Williams and Woods

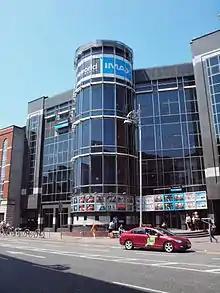
Cineworld cinema at the site of the former Williams and Woods operations

By the 1890s, the company had expanded to 26 King's Inns Street, at the corner of Loftus Lane, adjacent to Henrietta Street.